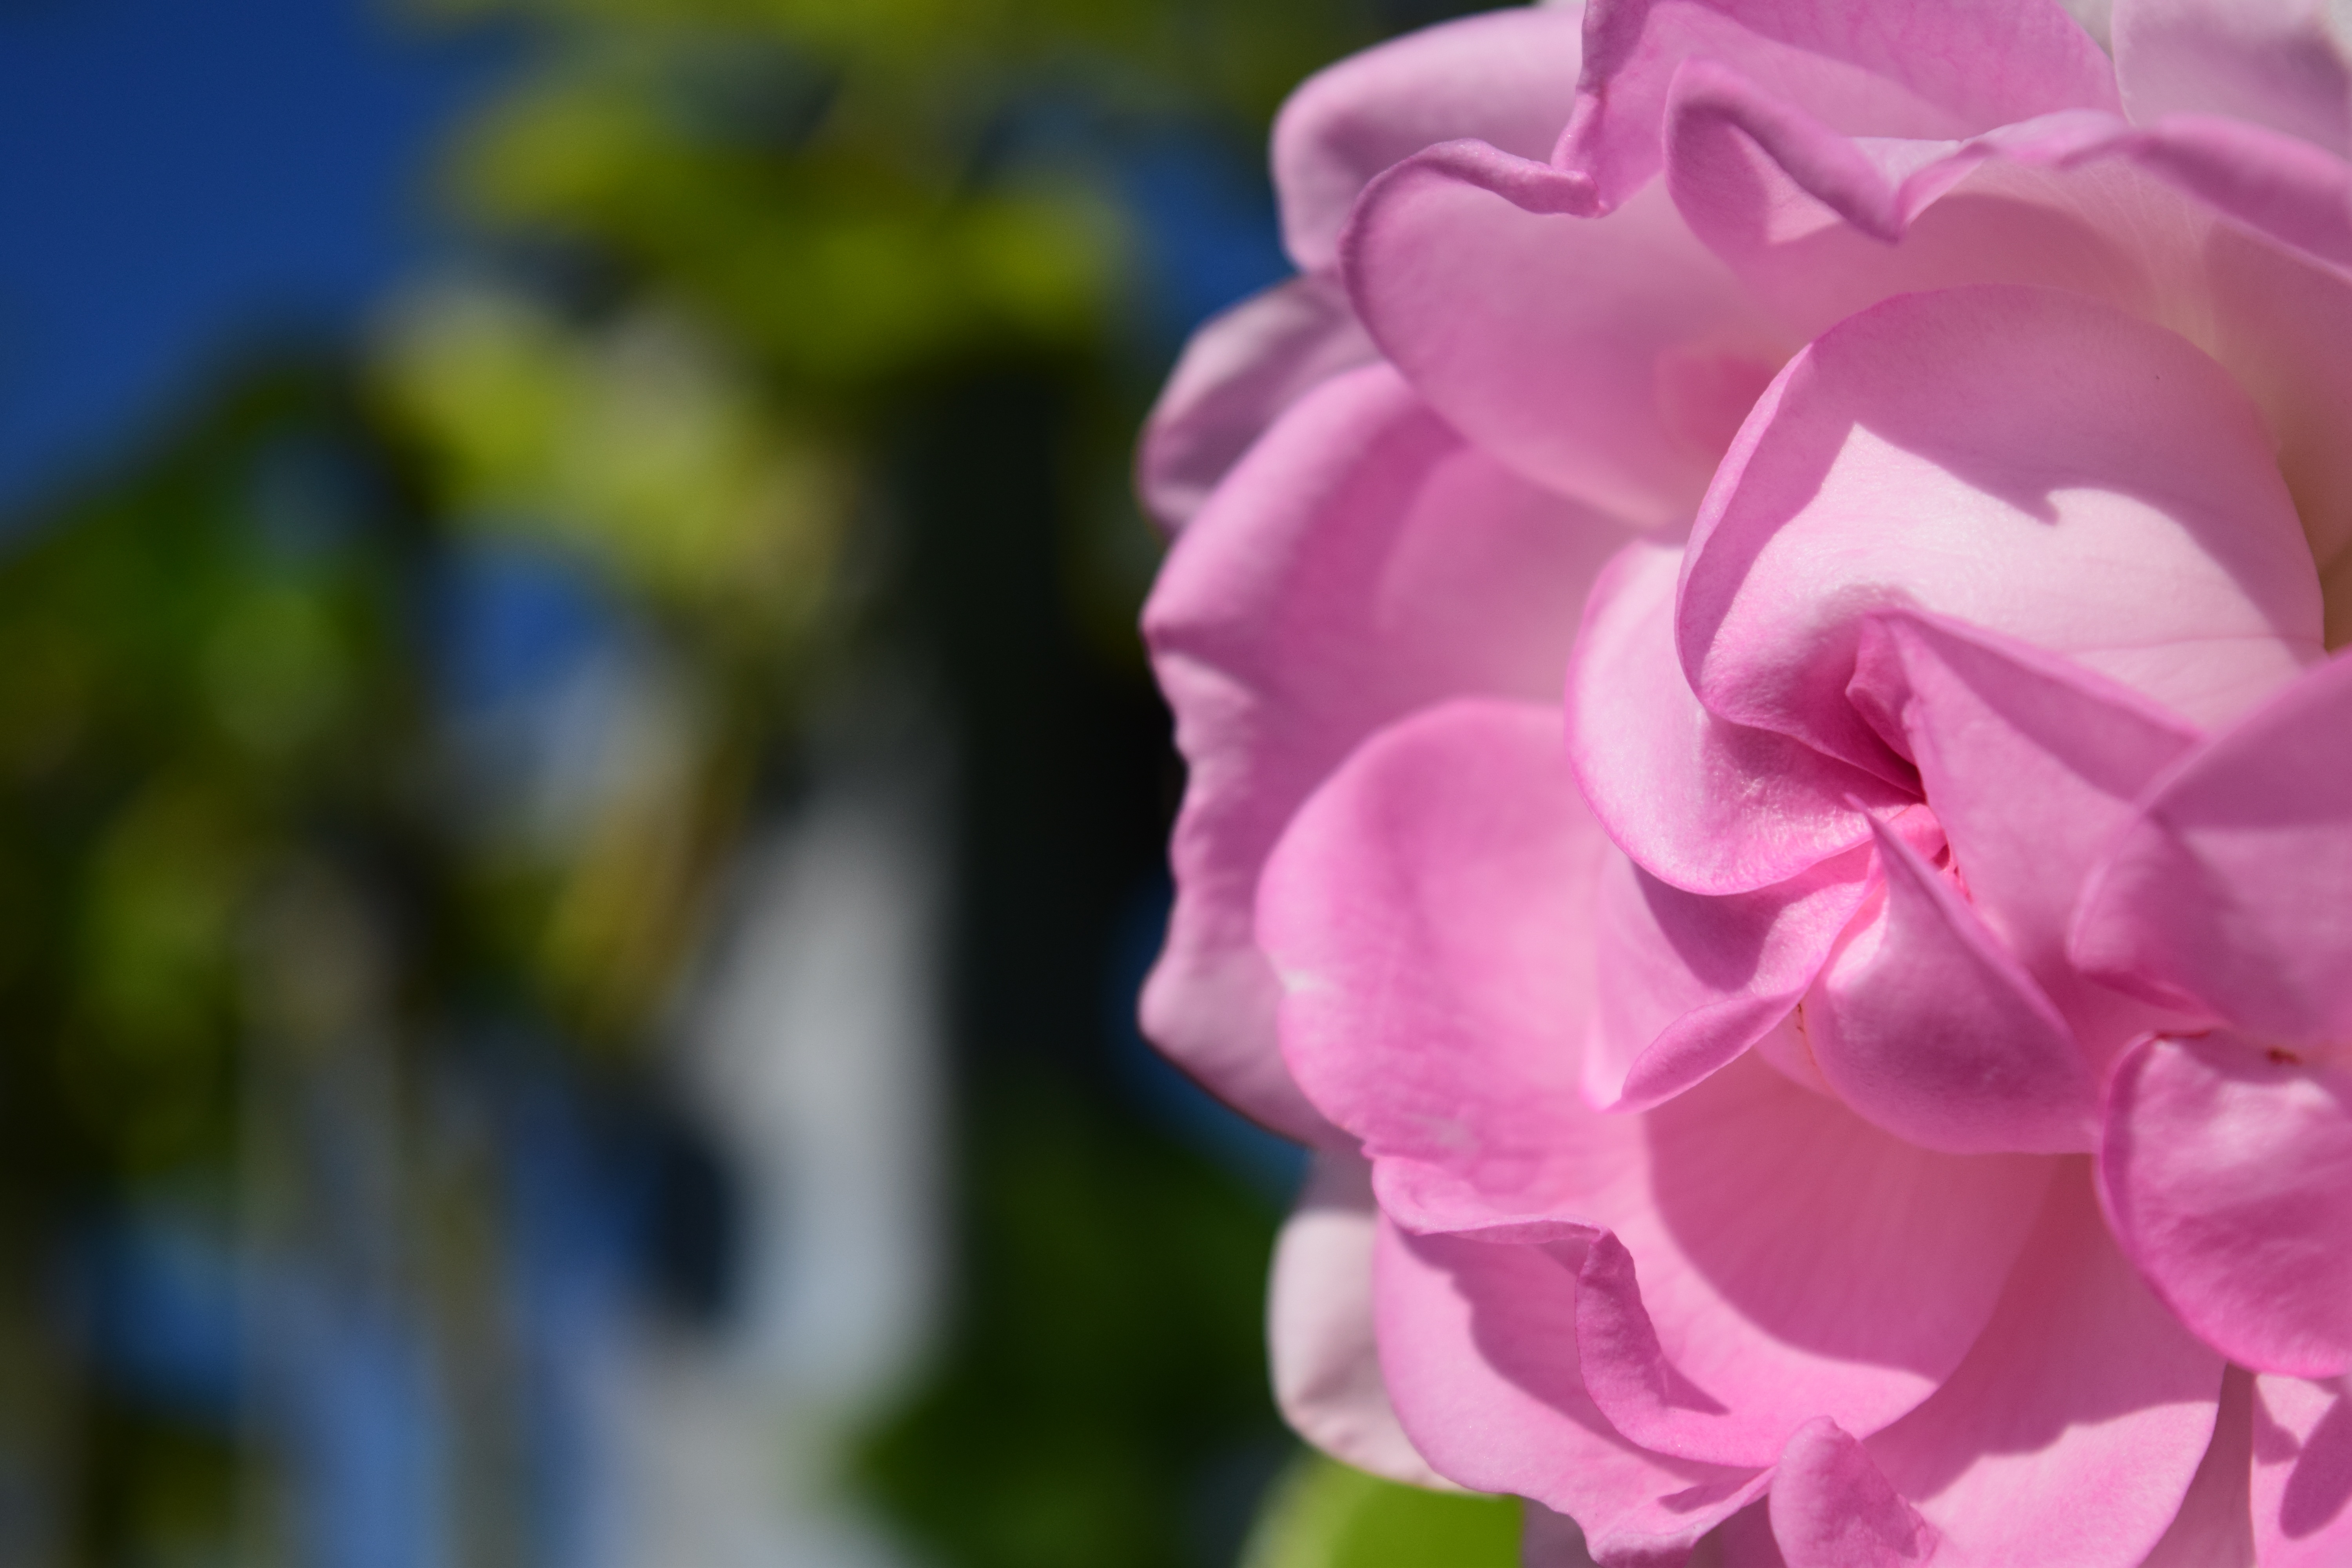
blossom, plant, flower, petal, bloom, love, rose, pink, close, flora, background, pink rose, greeting card, macro photography, rose blooms, flowering plant, garden roses, rose family, land plant